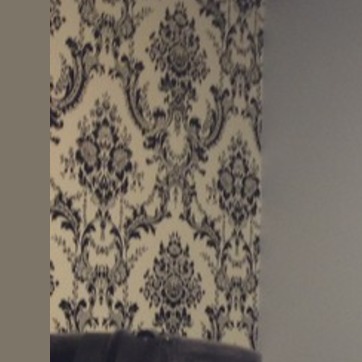
Material: wallpaper